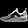
Label: Sneaker